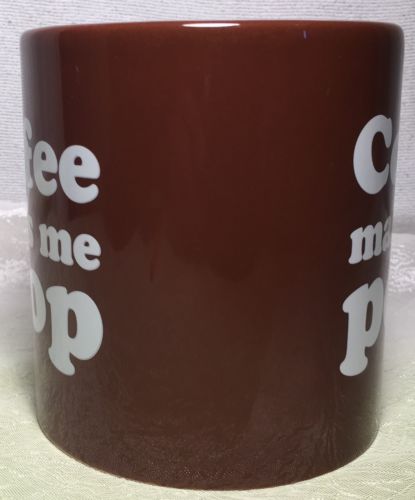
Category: mug